Salvation

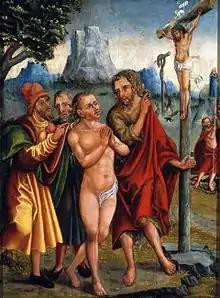
"Allegory of Salvation" by Antonius Heusler. National Museum, Warsaw.

Christianity's primary premise is that the incarnation and death of Jesus Christ formed the climax of a divine plan for humanity's salvation. This plan was conceived by God before the creation of the world, achieved at the cross, and it would be completed at the Last Judgment, when the Second Coming of Christ would mark the catastrophic end of the world and the creation of a new world.